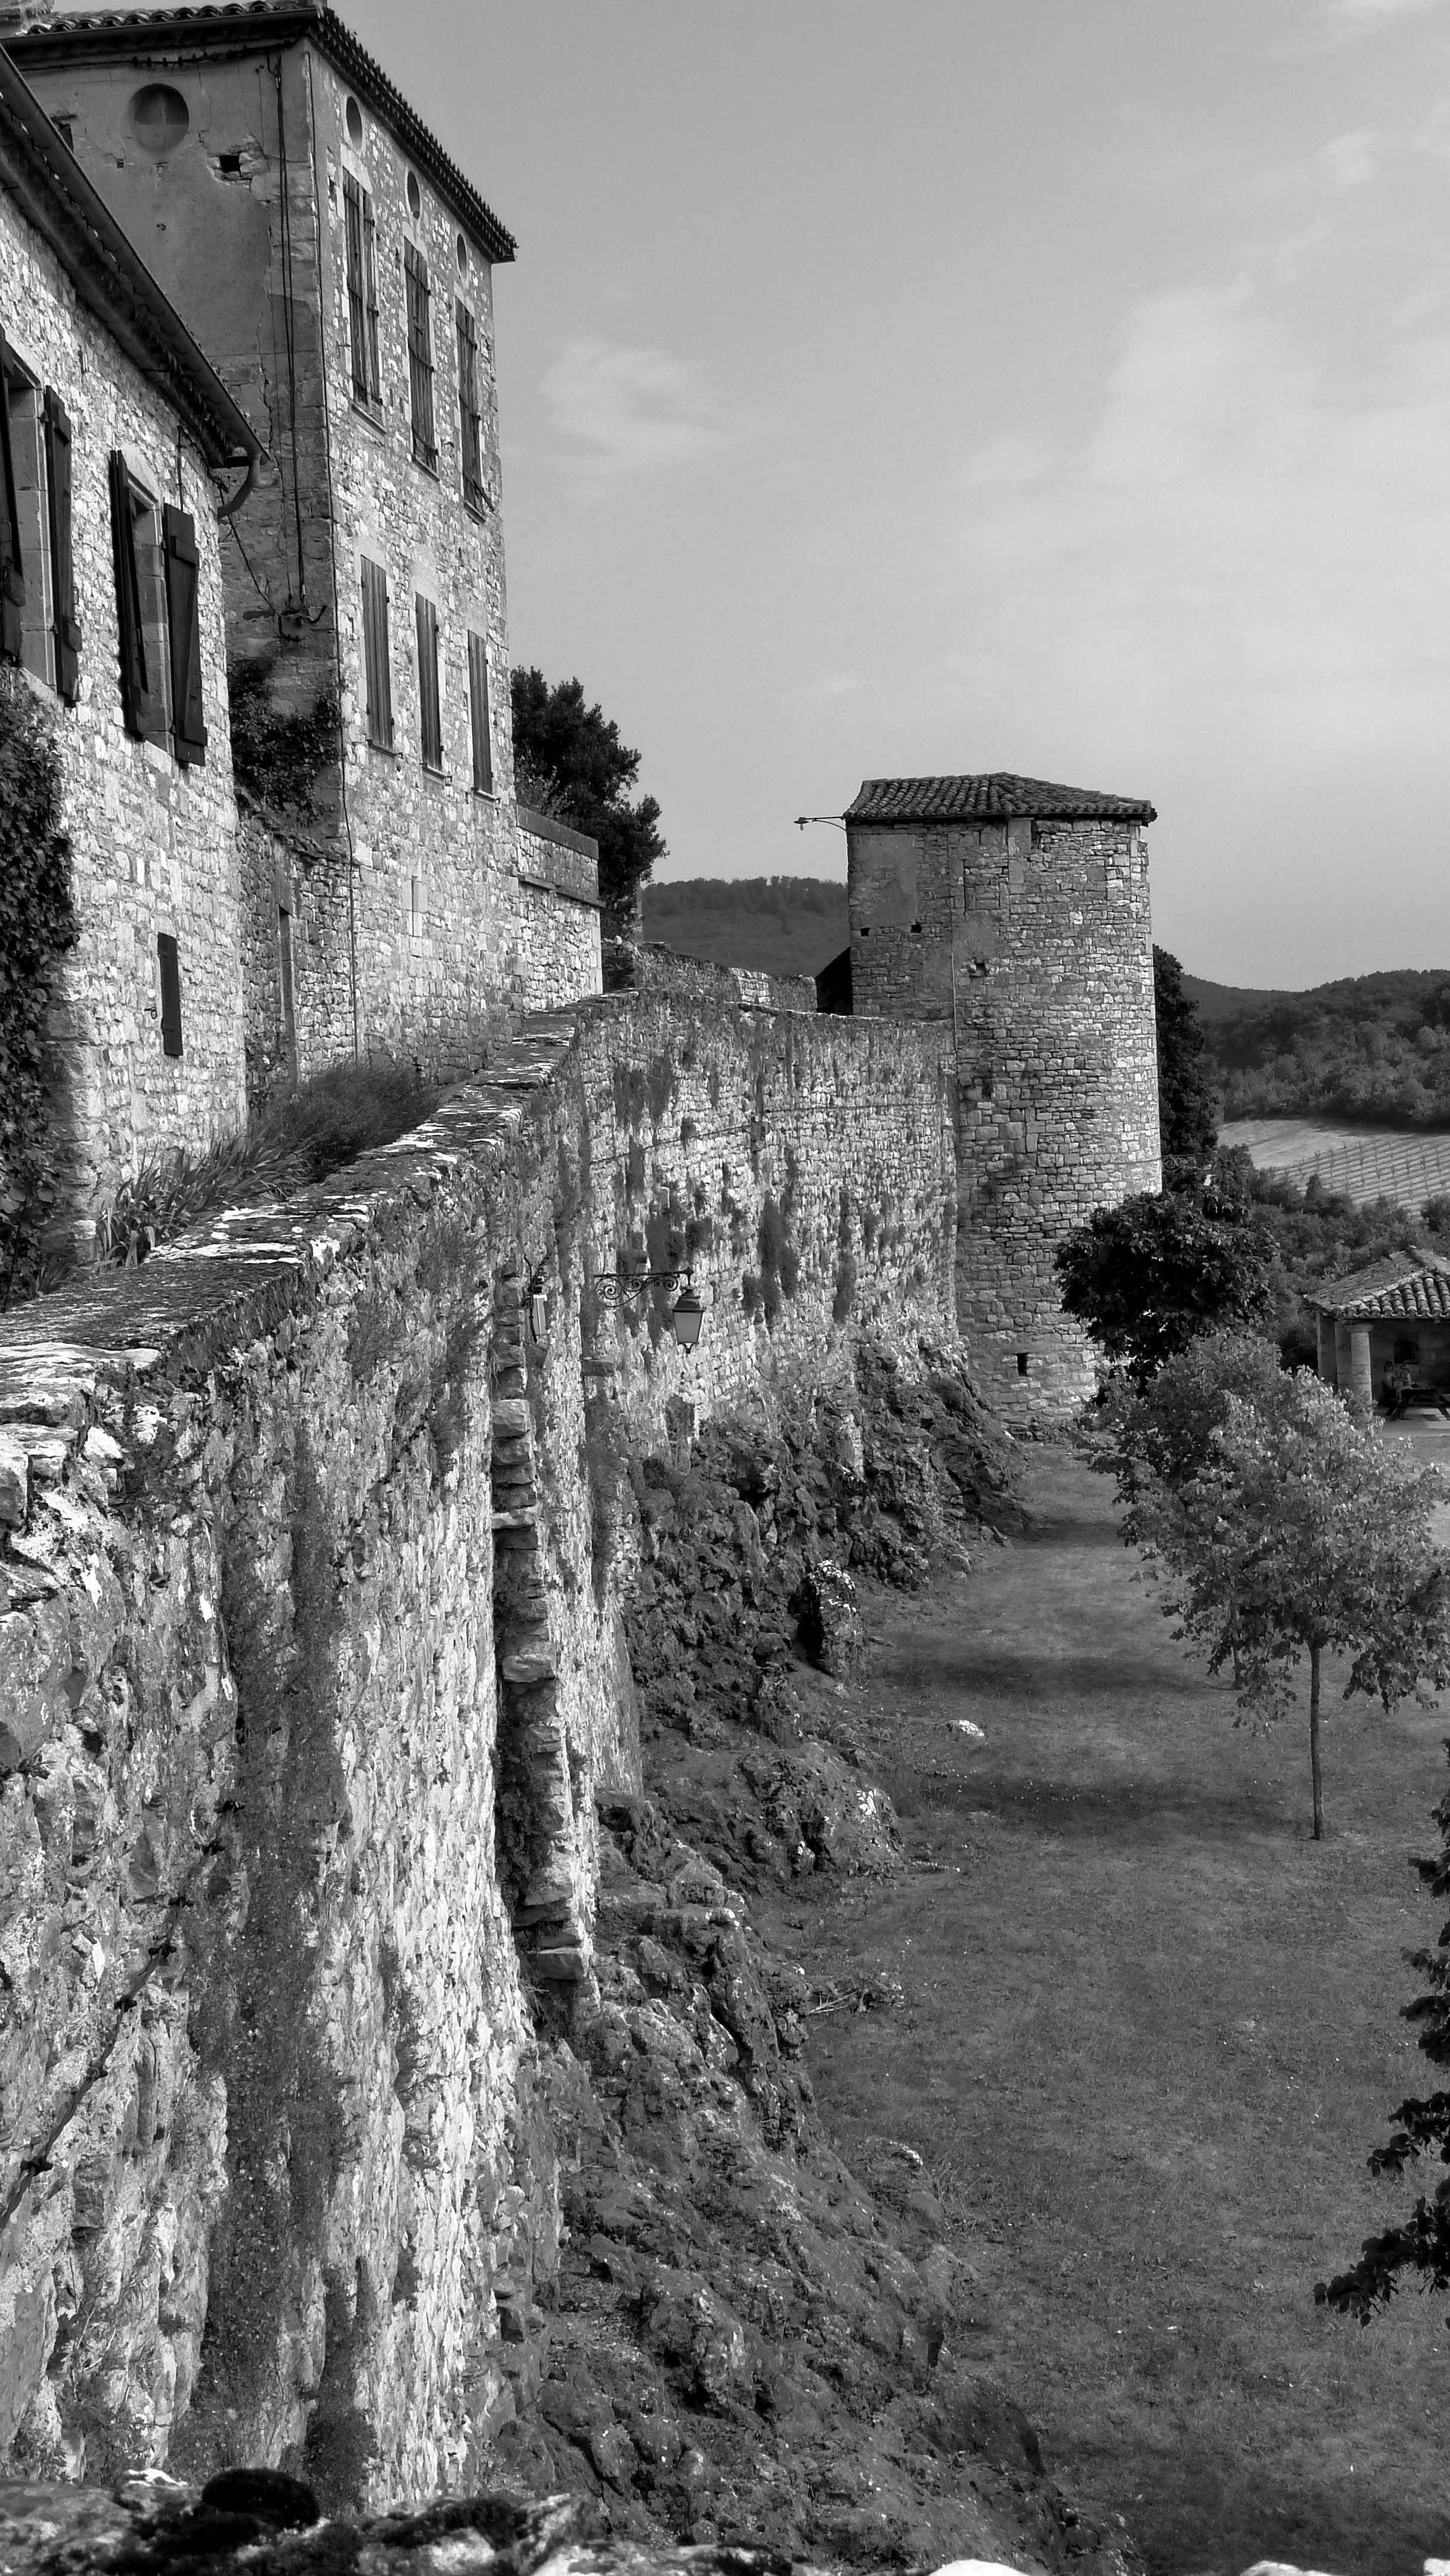
landscape, rock, black and white, house, building, chateau, wall, france, tower, castle, fortification, monochrome, terrain, waterway, ruins, history, old village, monochrome photography, ancient history, puycelsi